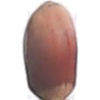
Label: Hazelnut 1